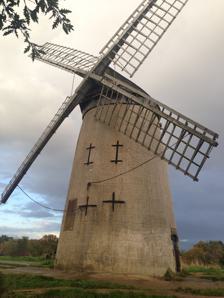
Building: Bidston Windmill
Country: United Kingdom
Year built: 1793
Windmill in Bidston, Wirral, England Bidston Windmill The mill in 2013. Origin Mill name Bidston Mill Grid reference SJ 287 893 Coordinates 53°23′49″N 3°04′26″W / 53.397°N 3.074°W / 53.397; -3.074 Operator(s) Public Year built c. 1800 Information Purpose Corn mill Type Tower mill No. of sails Four Sails Bidston Windmill is situated on Bidston Hill , near Birkenhead , on the Wirral Peninsula , England. History It is believed that there has been a windmill , on this site, since 1596. The mill was ideally placed to catch the wind and was able to produce over 100 pounds (45 kg) of flour every 3 to 5 minutes. However, the mill was difficult to access by cart. The previous structure, a wooden peg mill , was destroyed by fire in 1791 (although some sources state 1793). During a gale, the sails got out of control and the friction produced by the revolving wooden mechanism caused the entire mill to burst into flames. The current building was built around 1800 and continued working as a flour mill until about 1875. After falling into disuse the windmill and the land, on which it stands, was purchased by Birkenhead Corporation and restored from 1894. There is a plaque on the windmill, which reads as follows: This land, including the woods surrounding this windmill, containing with the adjacent piece of land known as Thermopylae about 90 acres (360,000 m 2 ) was purchased from RG de Grey Vyner during the years 1894 to 1908 at a cost of £30,310. Of this sum the Corporation of Birkenhead contributed £14,625 and £15,685 was raised by public subscription. A portion of this land, viz the eastern wood containing 22 acres (89,000 m 2 ), was purchased as a memorial of the late Edmund Taylor, of Oxton , in recognition of his great services in connection with the acquisition of Bidston Hill for the benefit of the public. The land belongs to and is maintained at the expense of the Corporation of Birkenhead. But according to the deeds of conveyance it must always be used as an open space and place of public recreation and must be preserved and maintained, so far as possible, in its present wild and natural condition. Special care being given to preservation of the trees, gorse, heath and also of this windmill. Bye laws have been made and a keeper and assistant appointed so that they are observed. The public, for whose enjoyment alone the land was secured, are invited to aid in preserving it from fire and damage. AD MCMIX. This tablet restored 1971. The building was badly damaged in 1927, once again. A public subscription was then raised, in order to carry out the necessary repairs. The windmill has been reconditioned several times, since. During 2006, the roof of the windmill was replaced as part of a refurbishment program, in order to maintain the structure. References